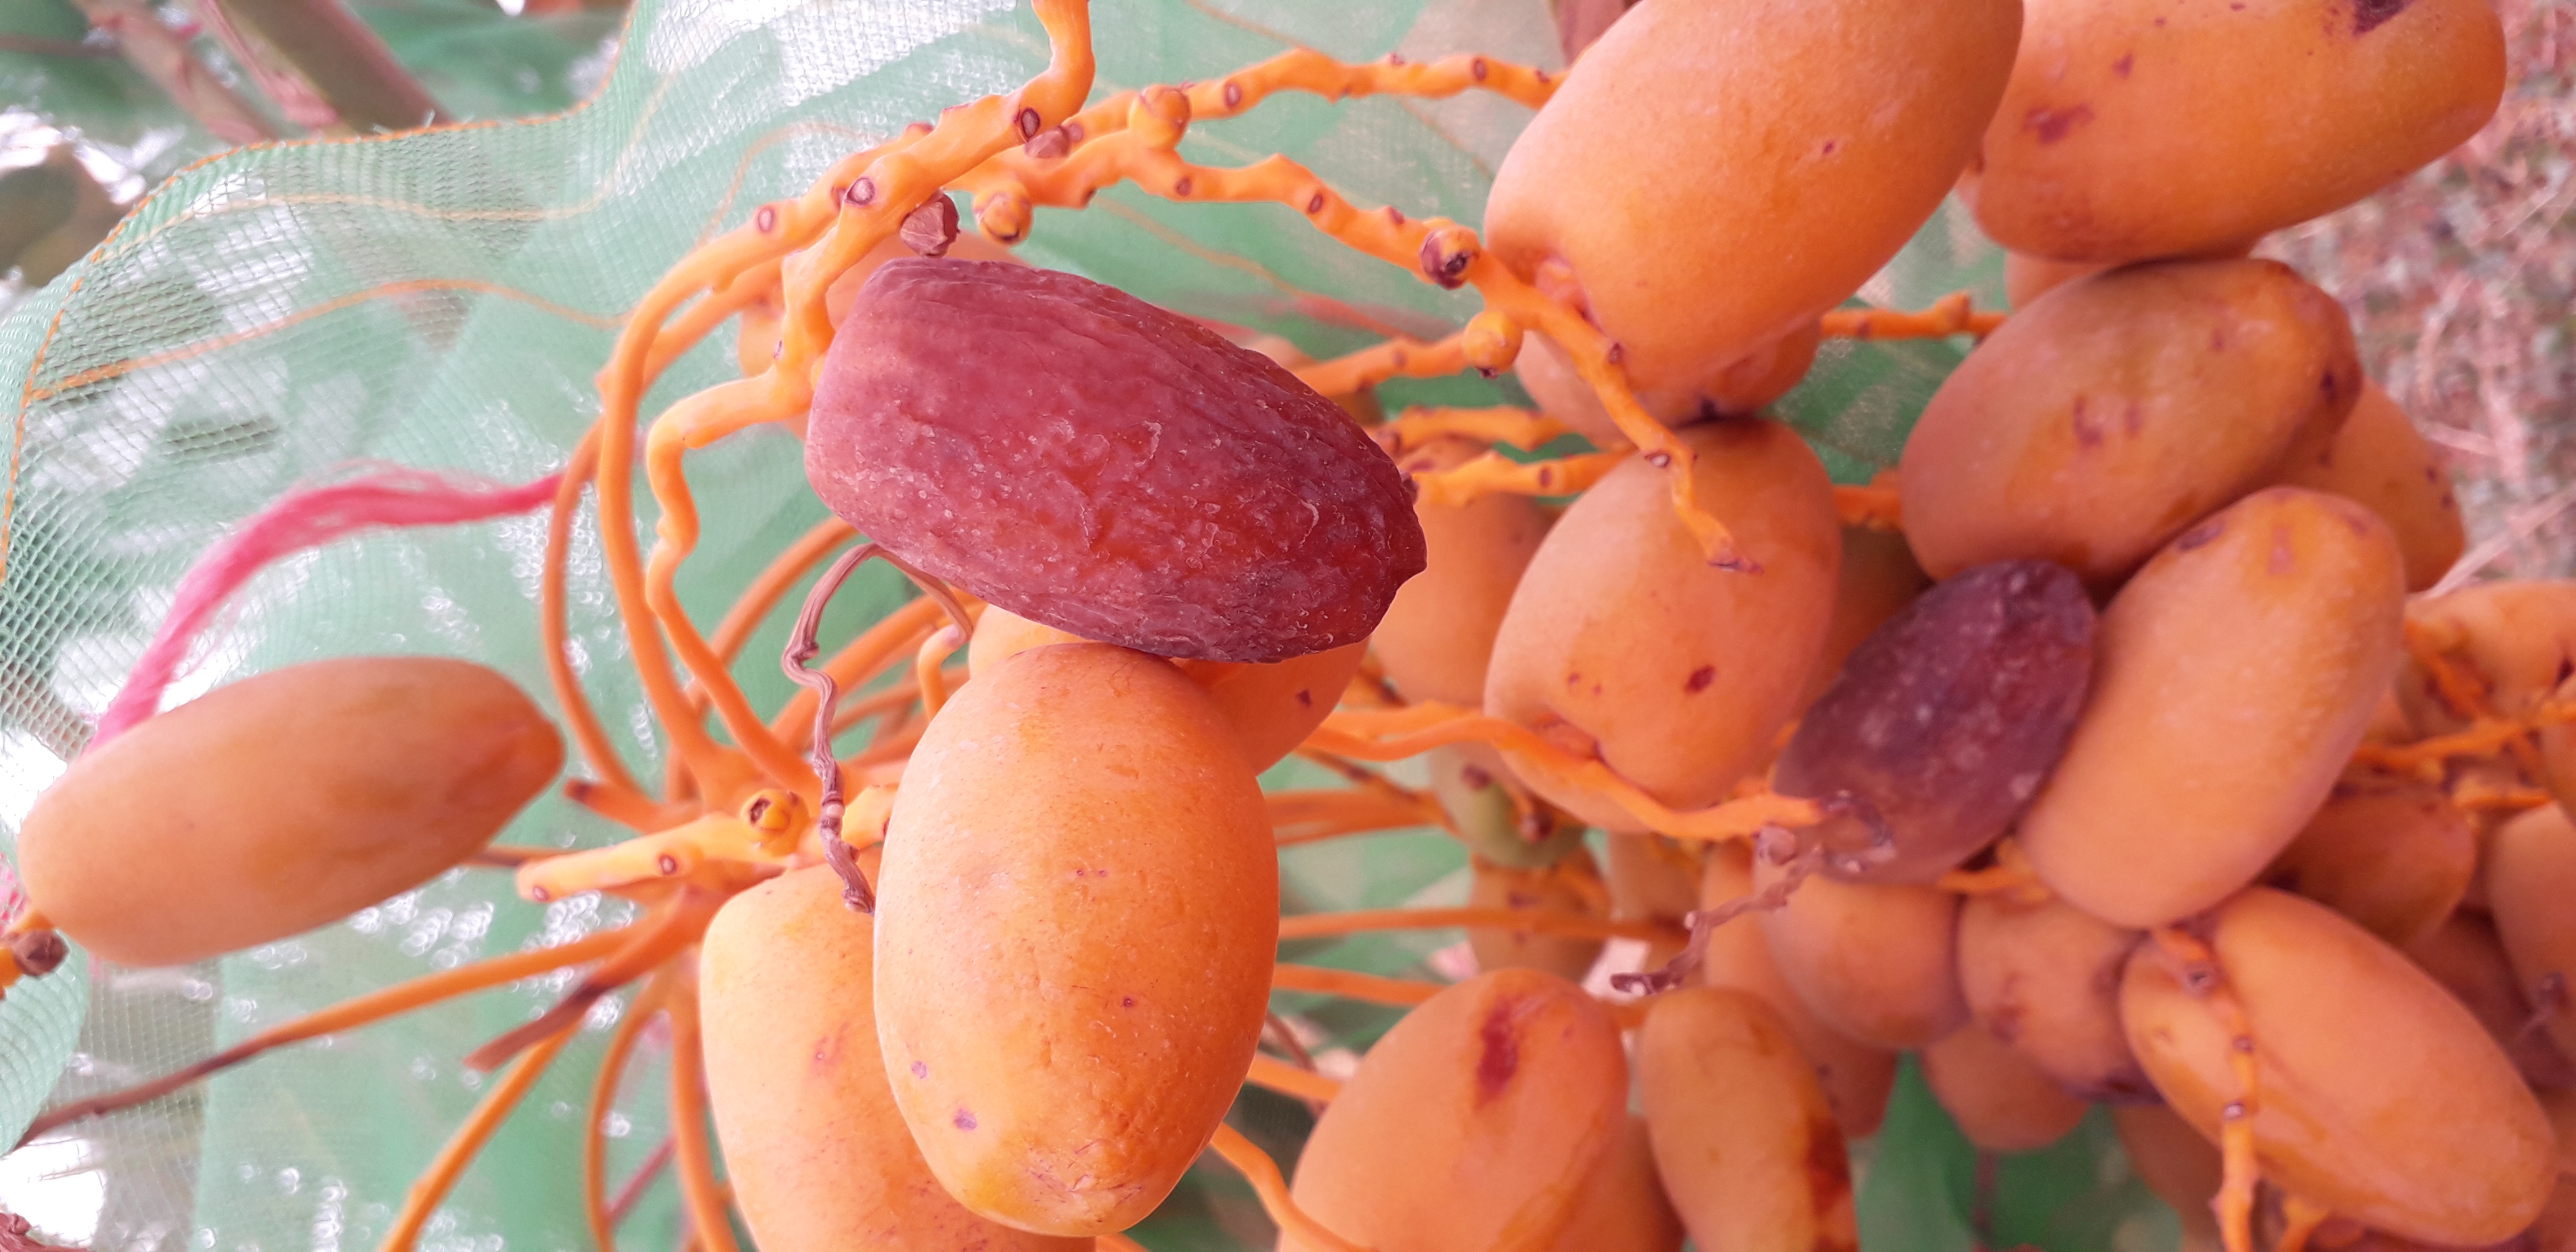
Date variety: Boumajhoul